Samuel Cooper (general)

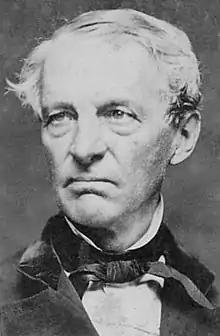

Samuel Cooper (June 12, 1798 – December 3, 1876) was an American career Army staff officer, serving during the Second Seminole War and the Mexican–American War. Although little-known today, Cooper was technically the highest-ranking general officer in the Confederate States Army throughout the American Civil War, even outranking Robert E. Lee. After the conflict, Cooper remained in Virginia as a farmer.